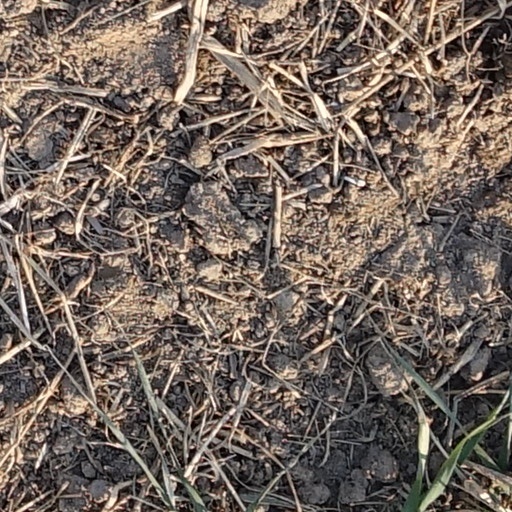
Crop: wheat